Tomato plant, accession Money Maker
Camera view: tilt-top (135 deg); turntable rotation: 150 degrees
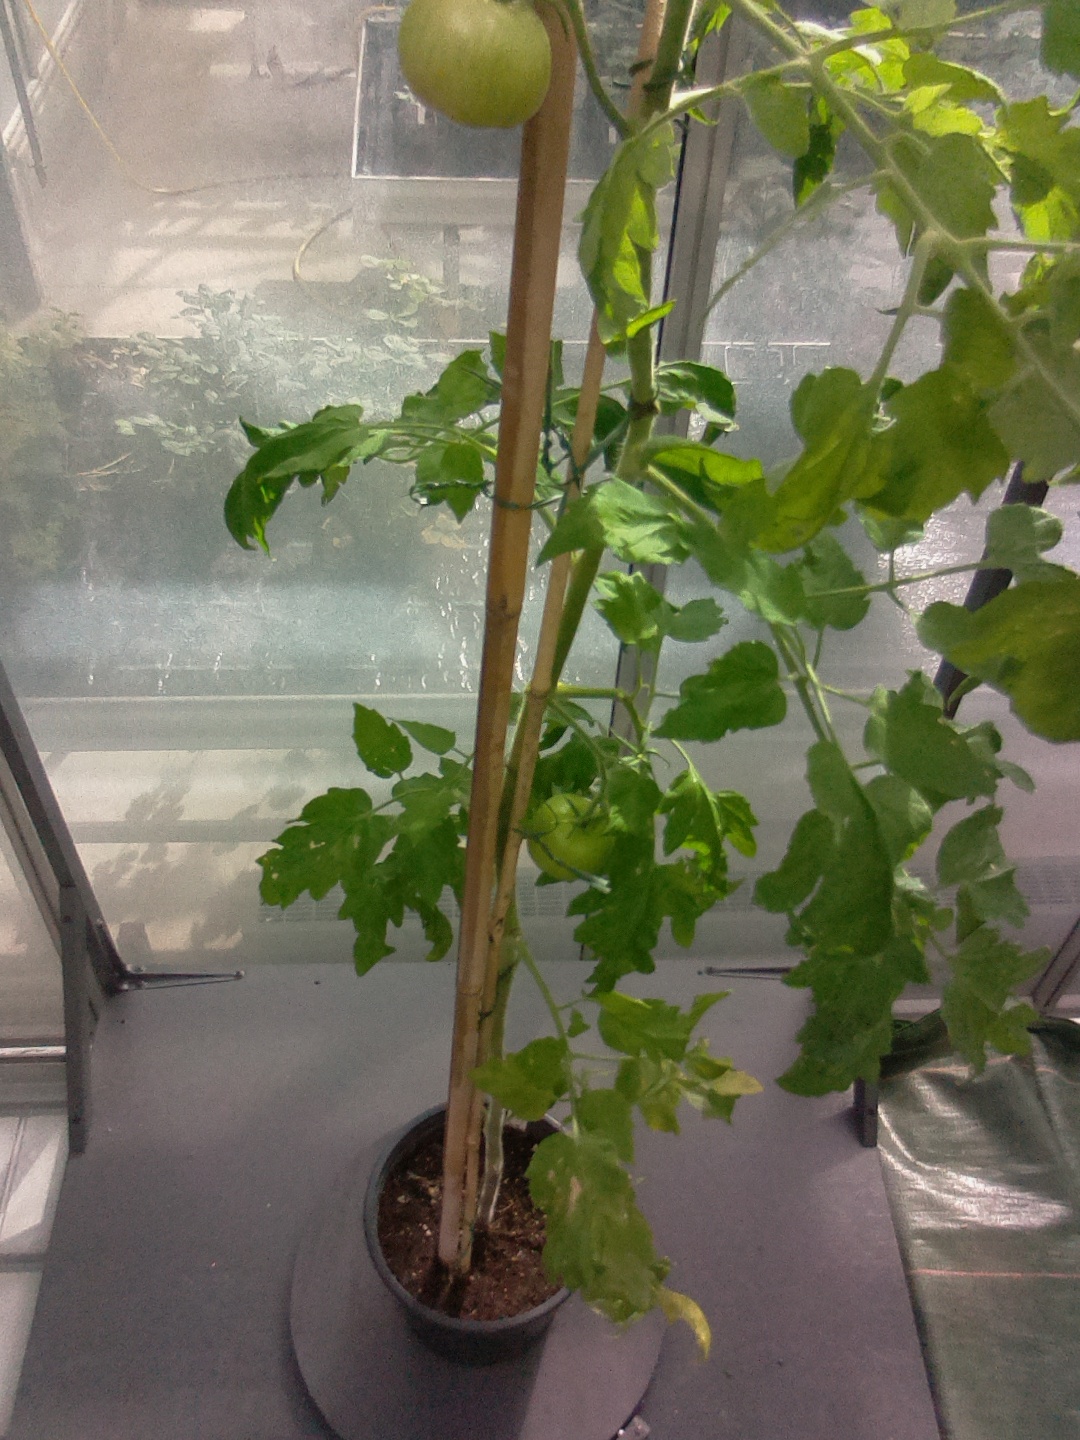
BBCH growth stage 72: 20%-30% of final fruit size